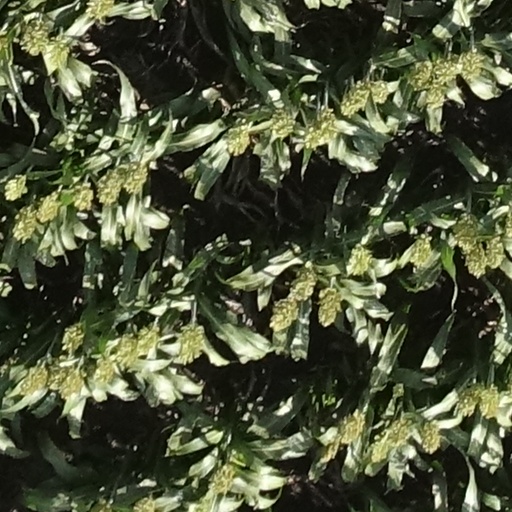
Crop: sorghum